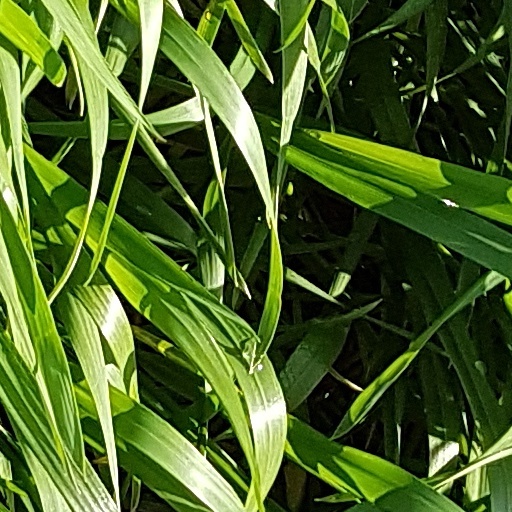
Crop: wheat